Khumulwng

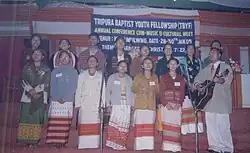
KBCA Tripuri choir at the TBYF 2005, Khumulwng

A huge gathering called Tripura Baptist Youth Fellowship was organized on 28–30 January 2005 in Khumulwng Baptist Church. The total delegation crossed 1500 strength. Delegates came from all over Tripura and even from Mizoram. Executives of TBCU, Zoram Baptist Mission and Evangelical Church of Maraland also took part in the fellowship. Different tribes of Tripura came and mingled with each other as if all were the same, like all in one, in Christ. The fellowship included Musical Meet, Discussions and Bible Classes.